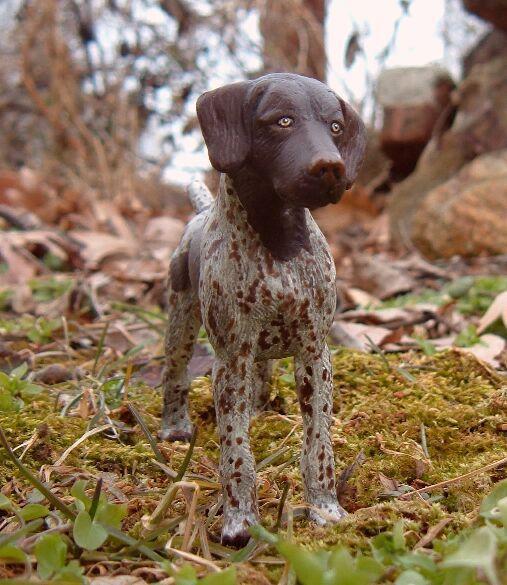
German_short-haired_pointer